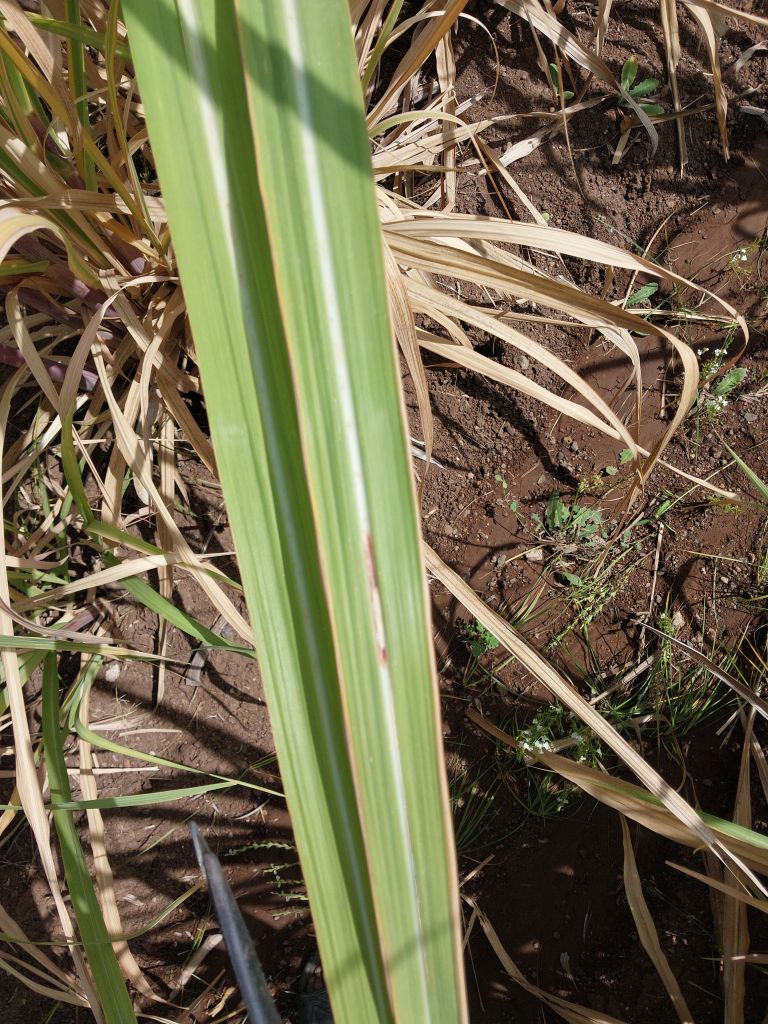
Label: Brown Spot